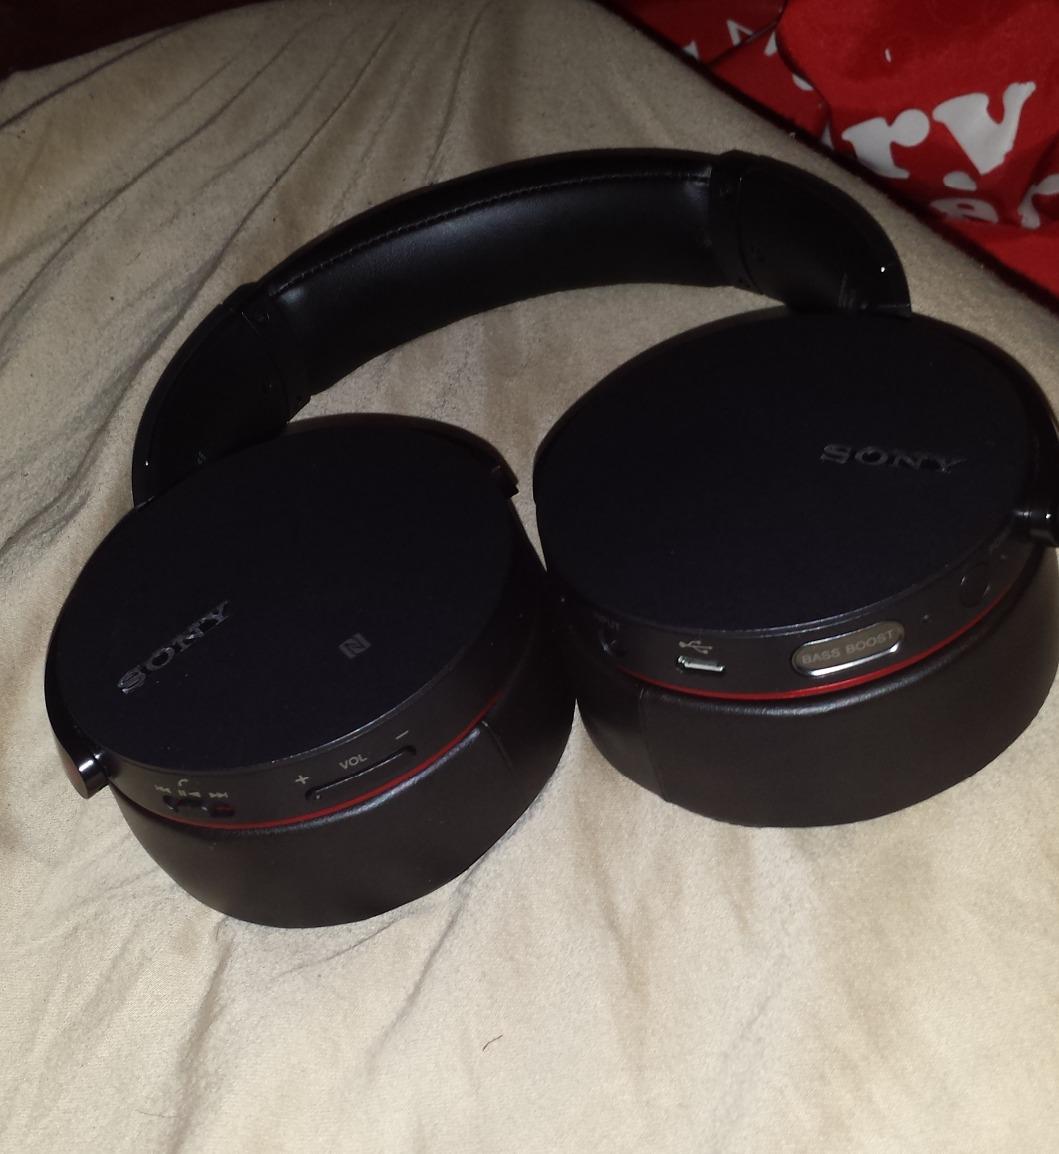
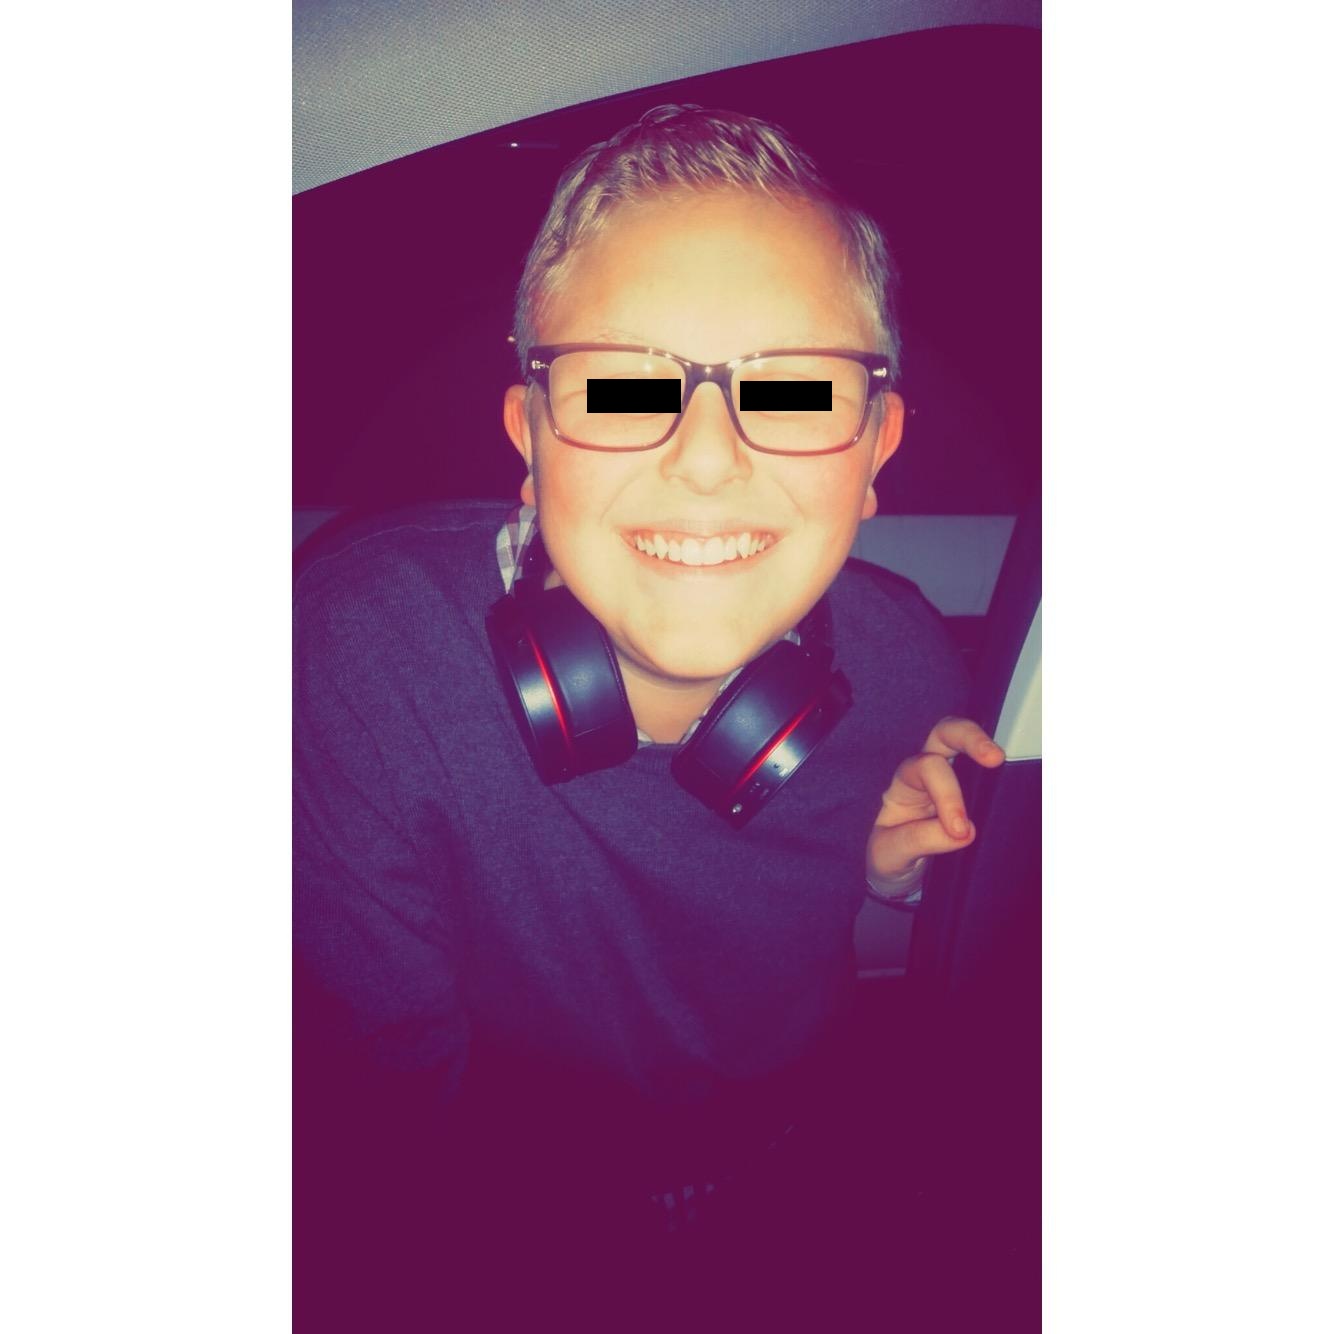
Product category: headphones
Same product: yes